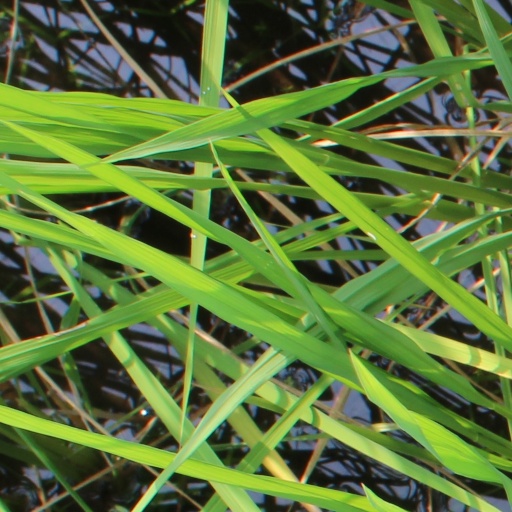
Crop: rice